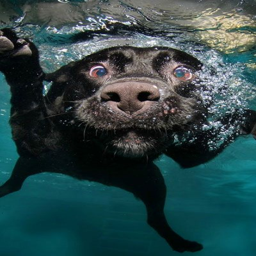
i 'm sure my dog looks like this underwater. :)